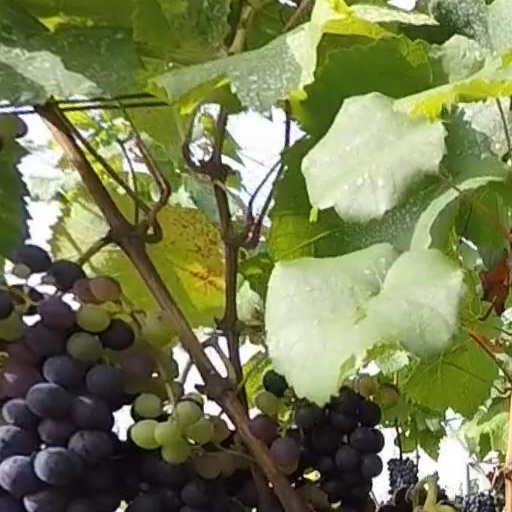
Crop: grape